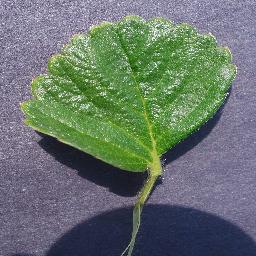
Label: Strawberry___healthy